Sierra Leone House of Parliament

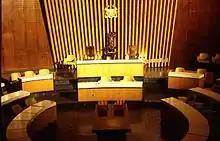
The internal chamber of the House of Parliament

There is a short dome colored a faint gold color on top of the building, which is, according to architect Zvi Efrat, "a strange feature that has nothing to do with Brutualist architecture." The meaning of its inclusion is unclear. It may be a reference to a similar dome in the Liberian Capitol Building, or a nod to Freetown's Muslim population, where it would reference the Dome of the Rock. A similar dome appears in one of Ram Karmi's proposals for the Knesset. In another difference from typical Brutalist style, the façade uses locally-sourced stones, giving it a red color.